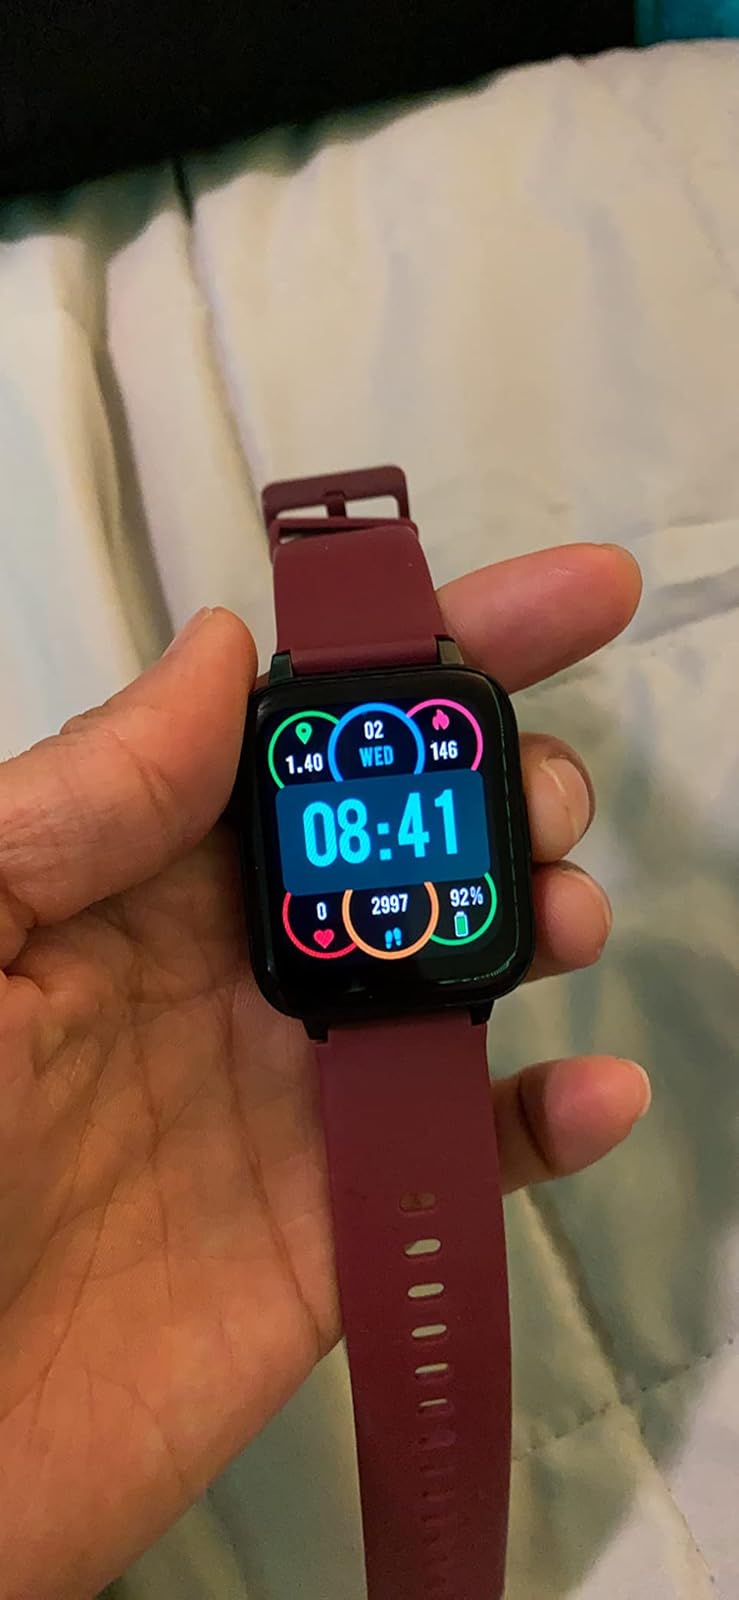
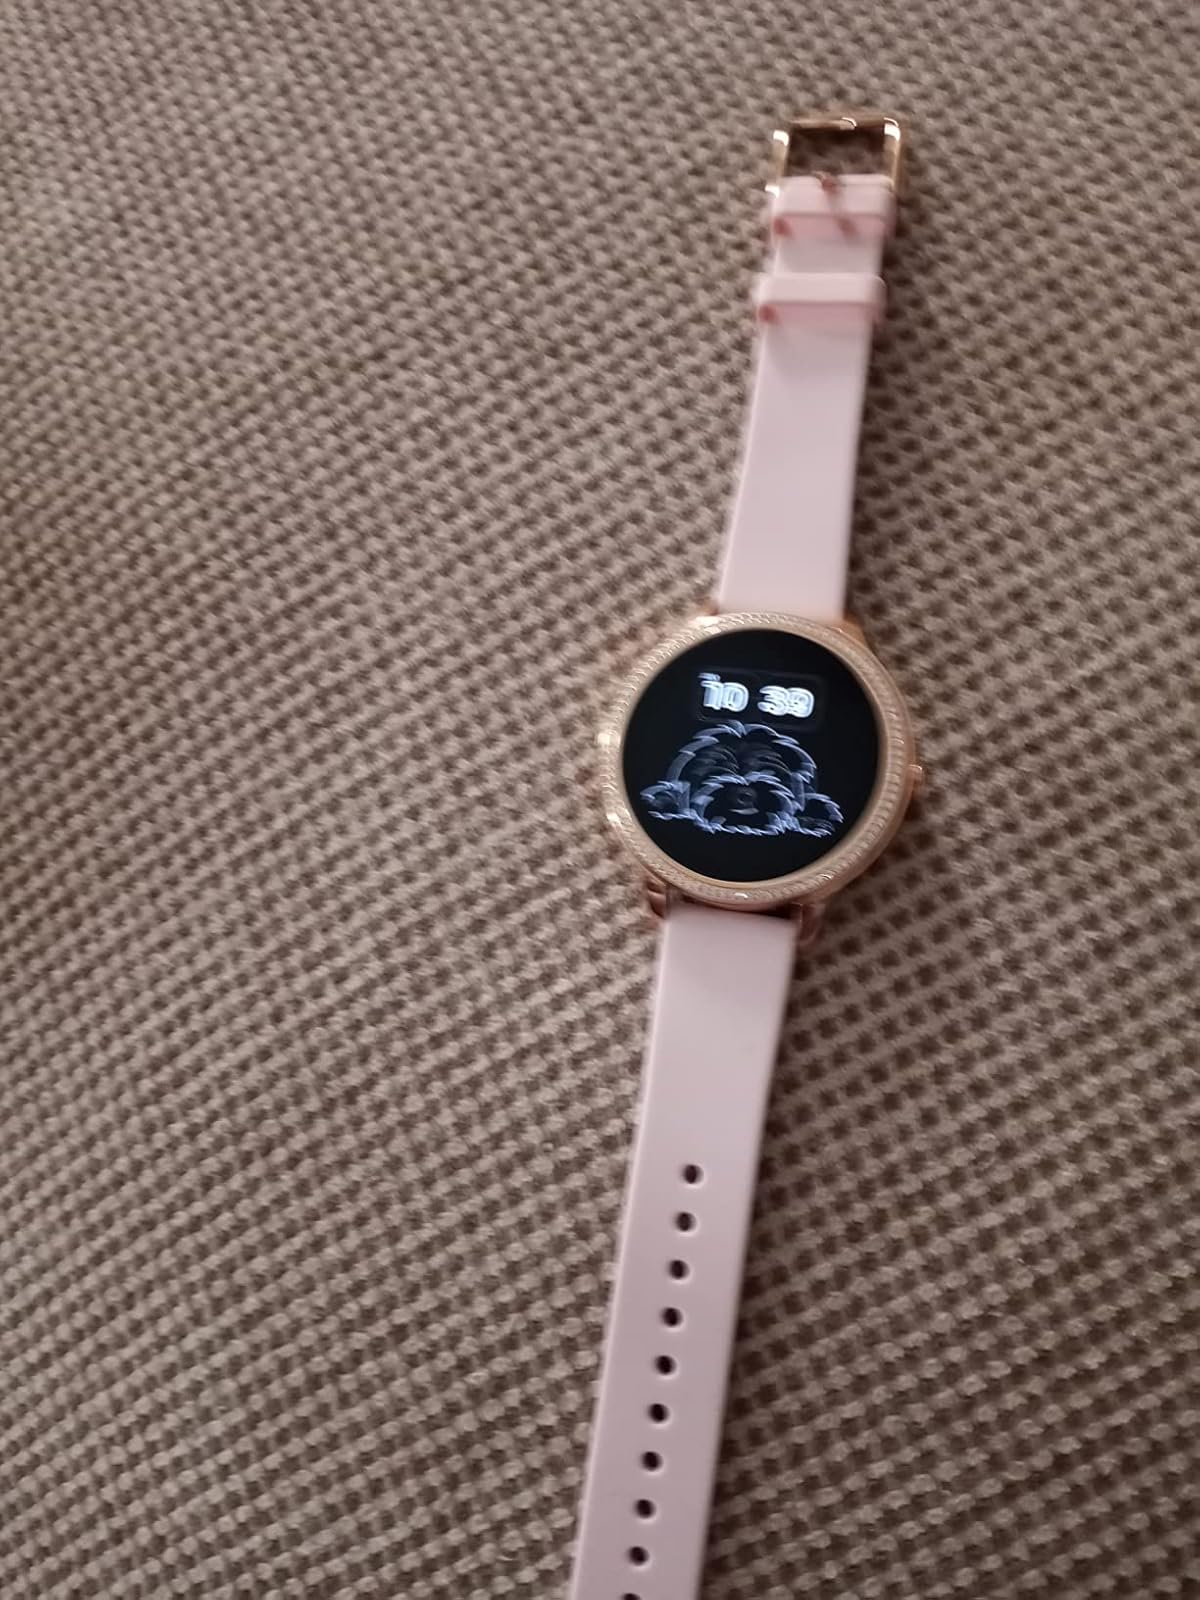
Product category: smartwatch
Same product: no